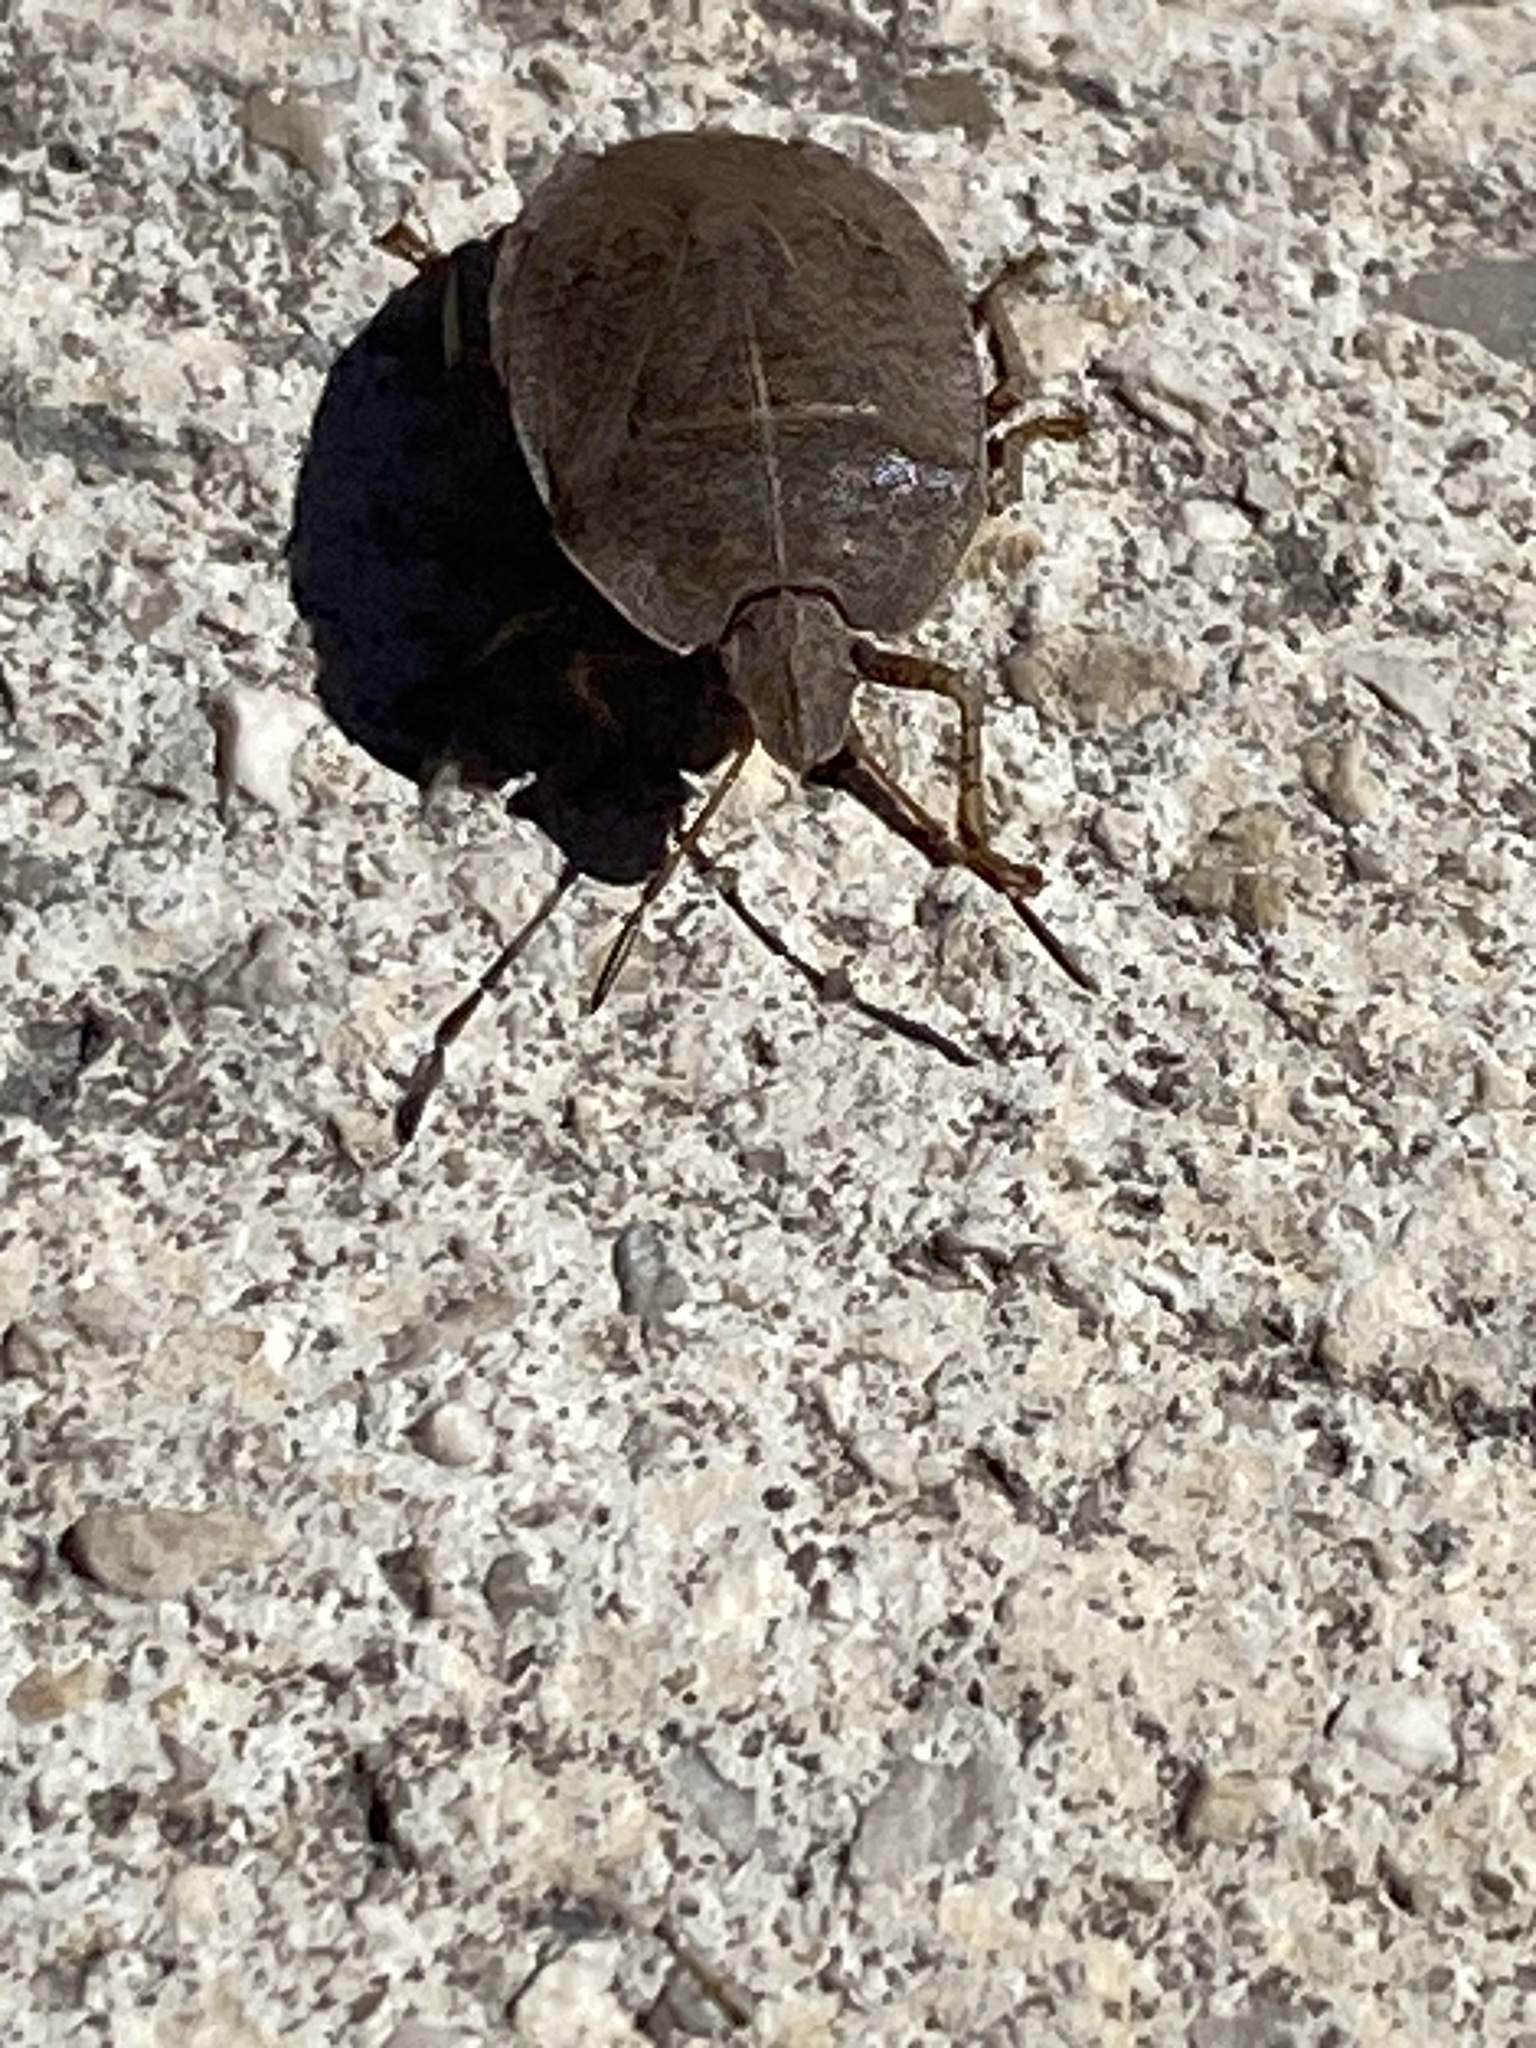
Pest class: stink_bug